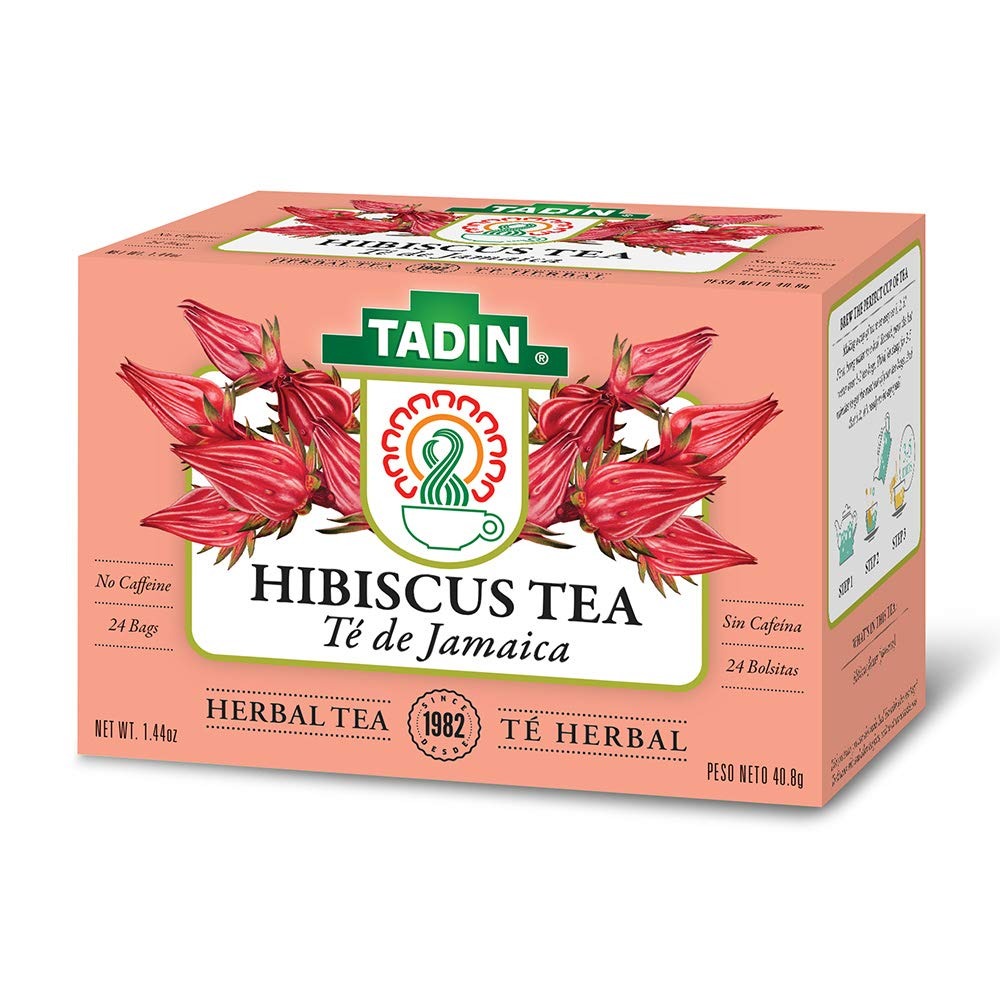
Item Name: Tadin Te de Jamaica Hibiscus tea 24 bags.
Bullet Point 1: FLAVOR AND AROMA NOTES: Tadin’s Hibiscus Herbal Tea blossoms with notes of sour and fruity cranberry, subtle orange with a finish of soft current.
Bullet Point 2: REFRESHING TEA: Bright pink hibiscus flowers deliver a visually beautiful tea. Enjoy it sweetened with a little honey and serve either hot or iced. It’s the perfect tea to enjoy all year-round.
Bullet Point 3: WELLNESS STARTS WITHIN: Tadin sources the finest herbs and spices from around the globe. Treat yourself to a cup of Tadin tea and Add Flavor to Your Health.
Bullet Point 4: SINGLE HERB TEA: Hibiscus Herbal Tea is caffeine-free and contains one single ingredient, hibiscus flower.
Bullet Point 5: EASY TO BREW: First, bring water to a boil. Second, pour the hot water over 1-2 tea bags. Third, cover with a lid and let it steep for 5-10 minutes. Fourth, gently squeeze out herbal goodness from your tea bags. Lastly, compost your tea bags and enjoy!
Product Description: Teas
Value: 24.0
Unit: Count

Price: 3.5